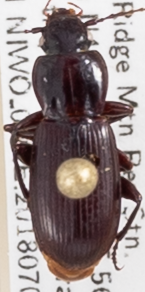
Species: Pterostichus restrictus
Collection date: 2018-07-03
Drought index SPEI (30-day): -0.82
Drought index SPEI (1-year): -0.692
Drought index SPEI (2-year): -0.1